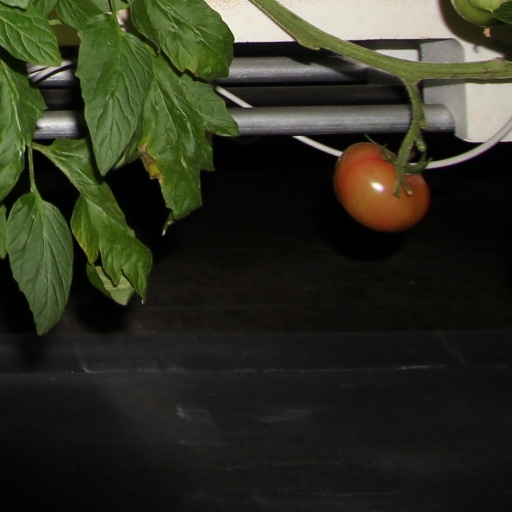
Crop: tomato